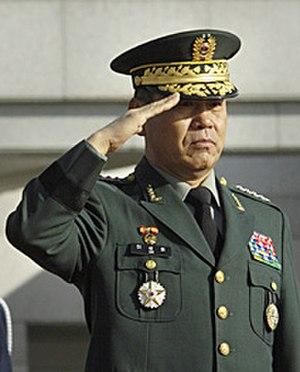
Le comité des chefs d’état-major interarmées comprend les membres les plus gradés de chaque branche principale des services des Forces armées sud-coréennes.